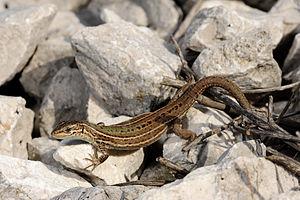
Podarcis melisellensis est une espèce de sauriens de la famille des Lacertidae.